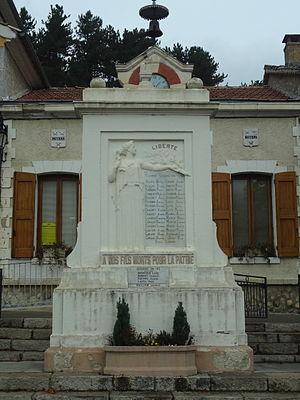
Noyers-sur-Jabron est une commune française, située dans le département des Alpes-de-Haute-Provence en région Provence-Alpes-Côte d'Azur.